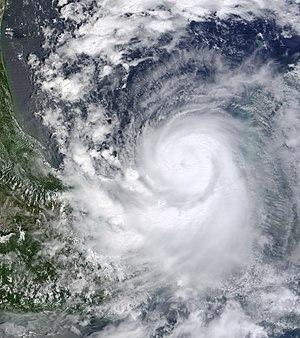
La saison cyclonique 2010 dans l'océan Atlantique nord s'est déroulée du 1ᵉʳ juin 2010 au 30 novembre 2010, selon la définition de l'Organisation météorologique mondiale. Elle liste une vingtaine de cyclones à la suite d'une Niña saisonnière modérée. La saison cyclonique 2010 est, après celles de 1995 et 1887, est la troisième plus longue liste cyclonique, avec 19. L'activité cyclonique 2010 de l'Atlantique nord a surpassé la saison cyclonique de la même année dans le nord-ouest de l'océan Pacifique.